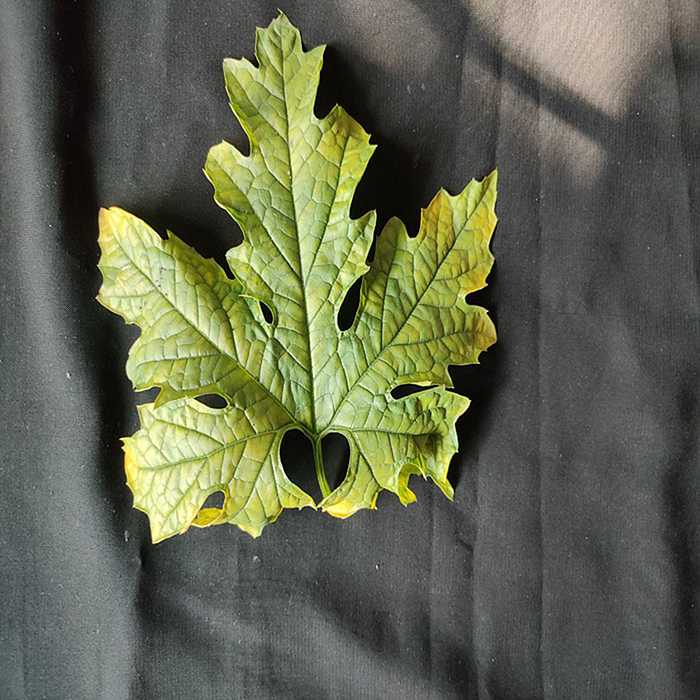
Plant: Bitter Gourd
Label: Mosaic virus